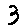
Label: 3